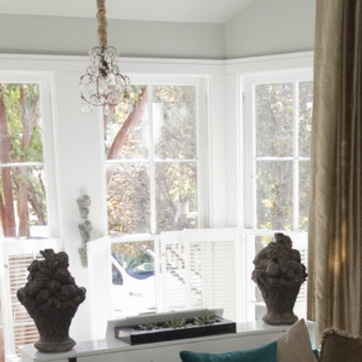
Material: glass